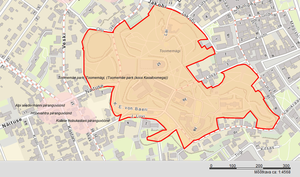
Le Toomemägi, Colline de la Cathédrale en estonien, est un relief calcaire naturel situé dans la ville de Tartu en Estonie sur la rive droite de l'Emajõgi.